Credit union

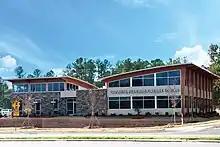
A branch of the Coastal Federal Credit Union in Raleigh, North Carolina

A credit union is a member-owned nonprofit cooperative financial institution. They may offer financial services equivalent to those of commercial banks, such as share accounts (savings accounts), share draft accounts (cheque accounts), credit cards, credit, share term certificates (certificates of deposit), and online banking. Normally, only a member of a credit union may deposit or borrow money. In several African countries, credit unions are commonly referred to as "SACCOs" ("savings and credit co-operatives").